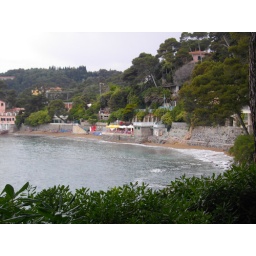
Our location in Fiascherino. Our accomodation, Casa Fiori, is the building just to the lower left of the grey tree to the right of the photo